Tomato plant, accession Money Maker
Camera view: horizontal (90 deg, fisheye); turntable rotation: 330 degrees
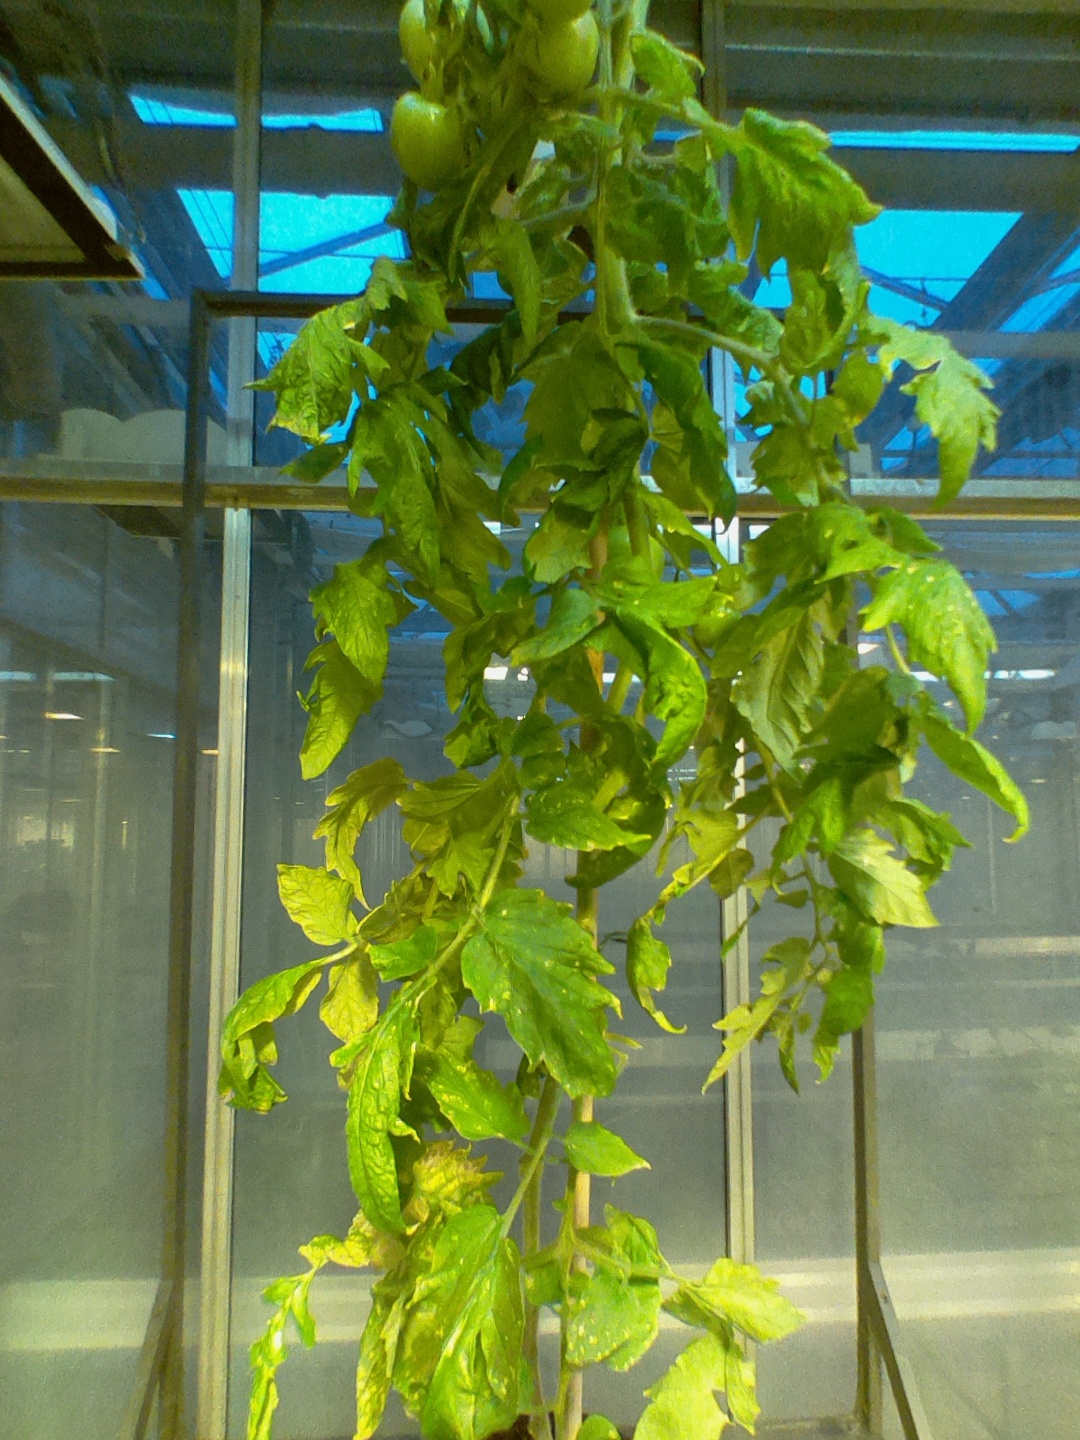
BBCH growth stage 77: 70%-80% of final fruit size